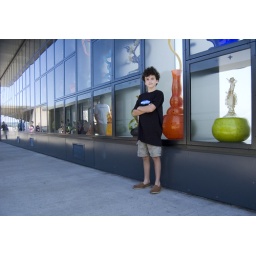
Patrick Keckler on the bridge of glass in Tacoma, Washington.